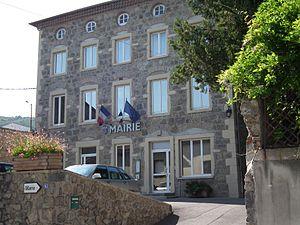
Mairie d'Andance - Ardèche - France